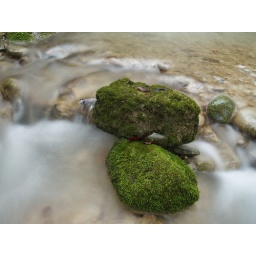
Small river in the deep forest